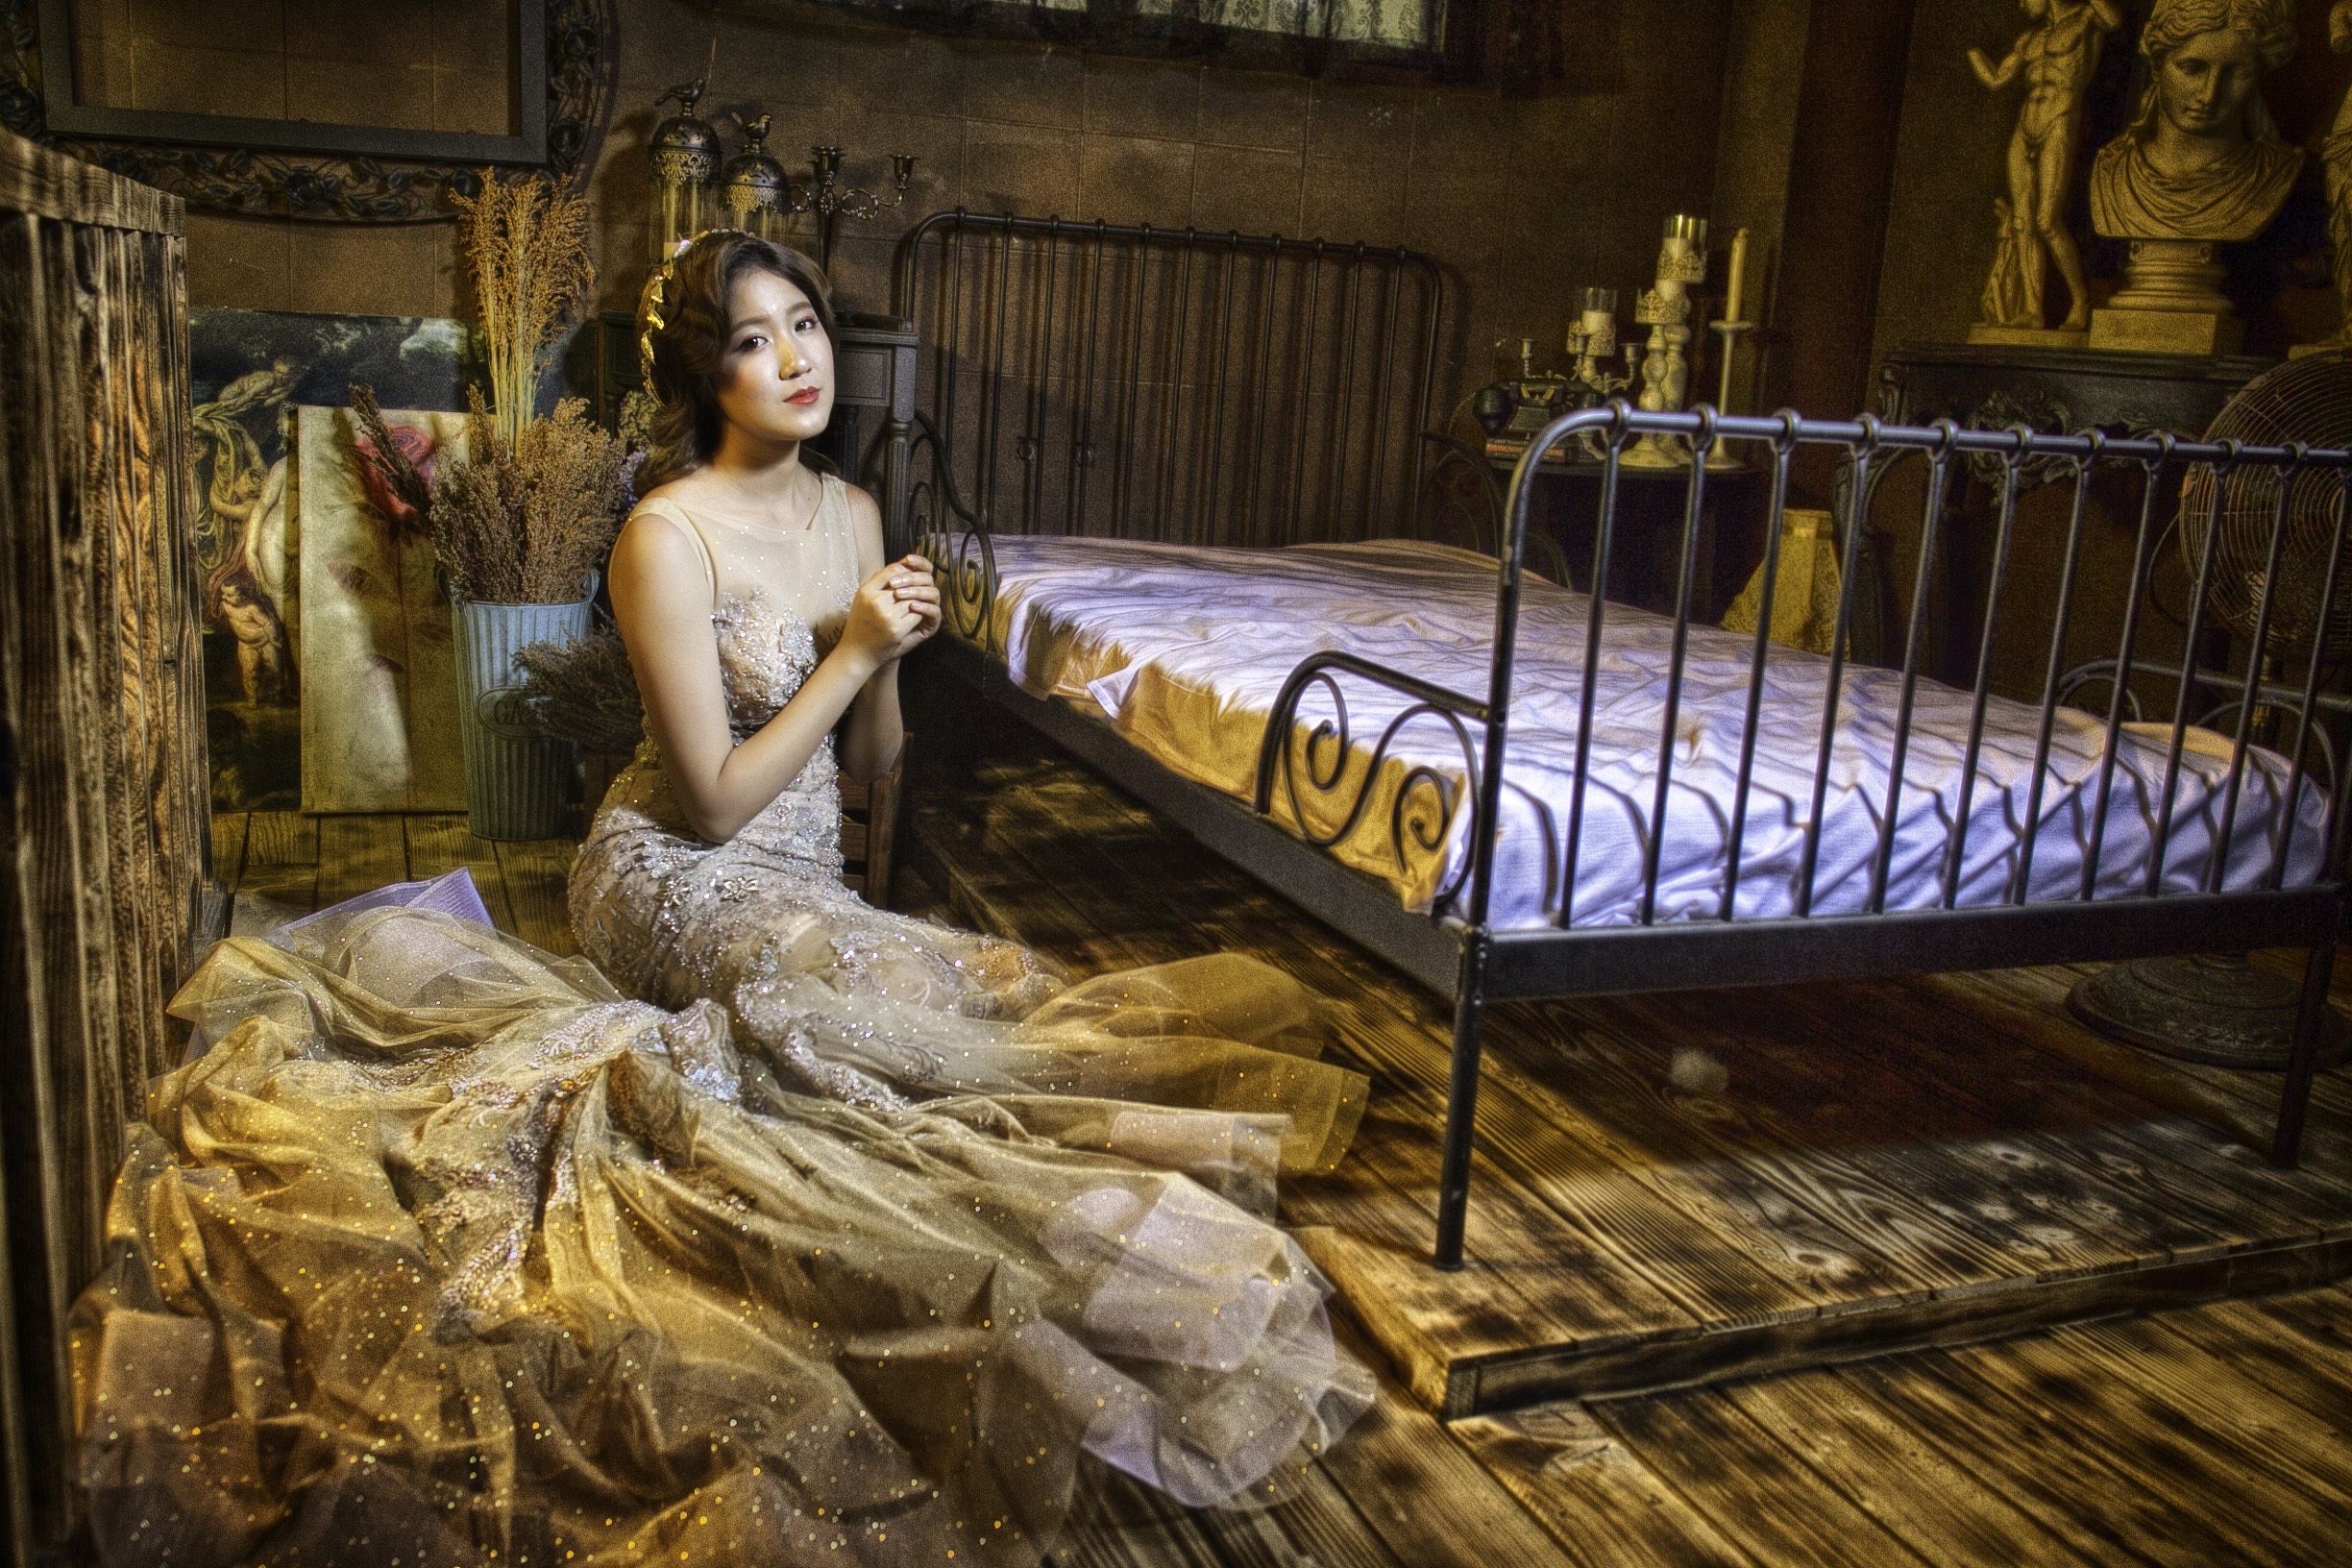
model, fashion, wedding, art, dress, luxury, image, gorgeous, mythology, cosmetology, ancient history